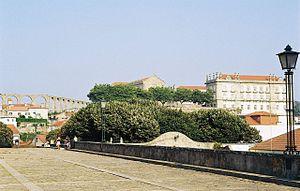
Vila do Conde est une ville portugaise du district de Porto, région Nord et sous-région du Grand Porto. Elle est le siège d'une commune de 149,31 km² de superficie et abritant 79 533 habitants, subdivisée en 30 freguesias. La ville est limitée au Nord par la ville de Póvoa de Varzim, à l'est par la ville de Vila Nova de Famalicão et la ville de Trofa, au sud par la ville de Maia et par Matosinhos et a l'ouest par l'océan Atlantique.